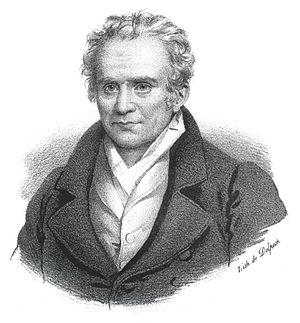
L’histoire des mathématiques s'étend sur plusieurs millénaires et dans de nombreuses régions du globe allant de la Chine à l’Amérique centrale. Jusqu'au XVIIᵉ siècle, le développement des connaissances mathématiques s’effectue essentiellement de façon cloisonnée dans divers endroits du globe. À partir du XIXᵉ et surtout au XXᵉ siècle, le foisonnement des travaux de recherche et la mondialisation des connaissances mènent plutôt à un découpage de cette histoire en fonction des domaines mathématiques.
Le lycée Gaspard-Monge est un établissement français public d'enseignement secondaire général et technologique situé à Nantes, dans le quartier Nantes Nord.
Gaspard Monge, comte de Péluse, né le 9 mai 1746 à Beaune et mort le 28 juillet 1818 à Paris, est un mathématicien et homme politique français.
L'emplacement des noms sur la tour
Le lycée Carnot est un établissement français d'enseignement secondaire et supérieur, situé 145, boulevard Malesherbes à Paris, dans le 17ᵉ arrondissement.
Russie : Lomonossov inaugure un cours populaire de physique expérimentale.
Ils sont de Lyon ou ont marqué la ville de leur influence :